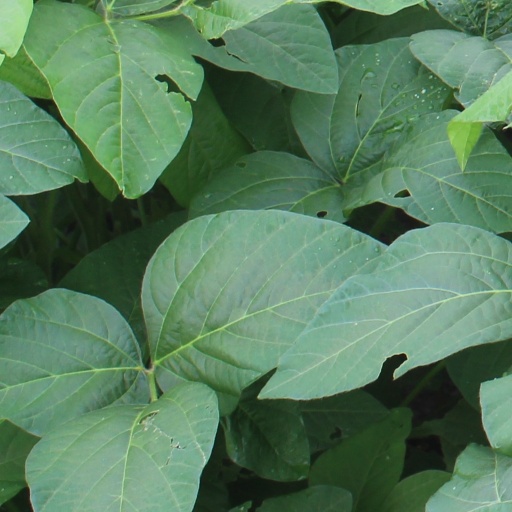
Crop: soybean